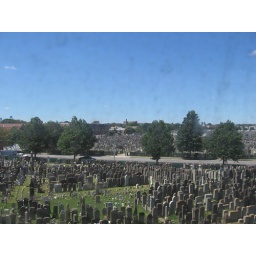
Formerly alive New Yorkers, through the train window in Brooklyn.